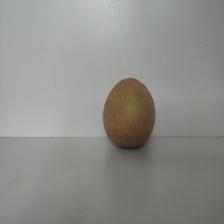
Size: Large